Brtonigla

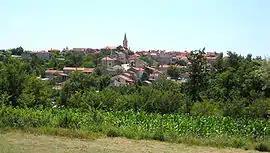
View of Brtonigla

Brtonigla/Verteneglio was formerly part of the municipality of Buje, which is immediately north, and is bordered to the south by the River Quieto. The old town of Brtonigla originally was placed on top of a hill, but over time it extended to its sides, occupying the entire hill. The area is suitable for agriculture. Wine, grain, corn, oil and vegetables are produced there. It is about from Buje, while it is about from the sea. The nearest seaside resort is Karigador.